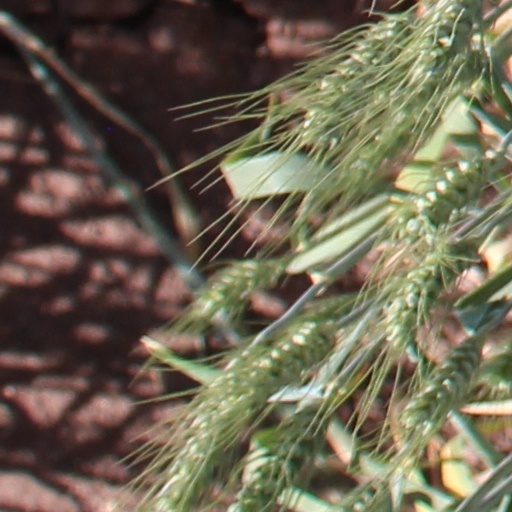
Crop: wheat